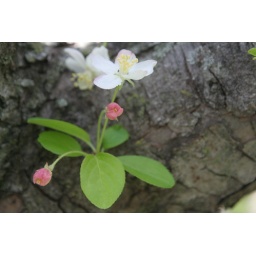
Flower and flower buds blooming in crotch of crabapple tree in spring.